Biloxi Shuckers

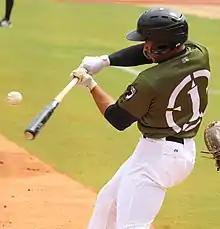
Corey Ray won the 2018 Southern League Most Valuable Player Award.

Fifteen players have been named to the Southern League Postseason All-Star Team. Nate Griep is the only Shucker to be selected twice.